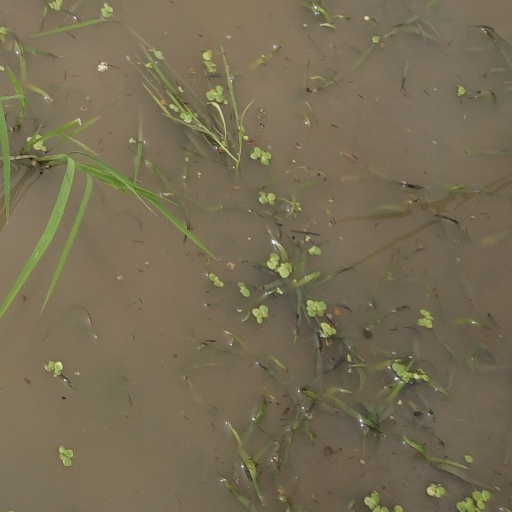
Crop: rice